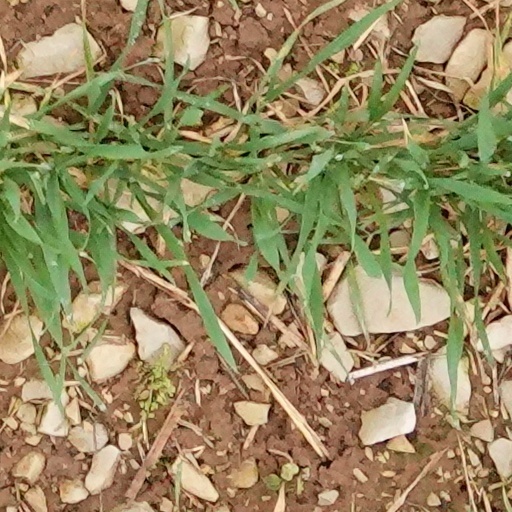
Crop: wheat